Cosegregation

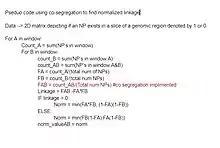
pseudo-code showcasing the implementation of co-segregation in data science.

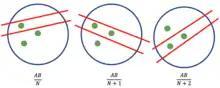
How adding more NPs to dataset affects cosegregation equation.

This formula can be easily programmed into code as seen in the pseudo-code in the figure to the right. The code was written to satisfy the Example described above.